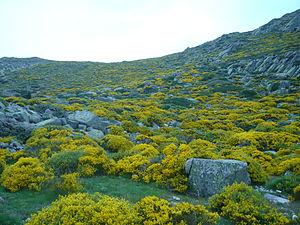
Le Genêt purgatif ou Spartier purgatif est une espèce de sous-arbrisseau de la famille des Fabaceae.